Tarasankar Bandyopadhyay

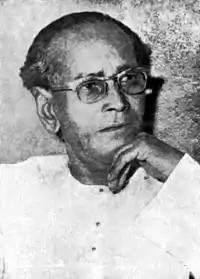

Tarasankar Bandyopadhyay (23 July 1898 – 14 September 1971) was an Indian novelist who wrote in the Bengali language. He wrote 65 novels, 53-story-books, 12 plays, 4 essay-books, 4 autobiographies, 2 travel stories and composed several songs. He was awarded Rabindra Puraskar, Sahitya Akademi Award, Jnanpith Award, Padma Shri and Padma Bhushan. He was nominated for Nobel Prize in Literature in 1971 and posthumously nominated in 1972.